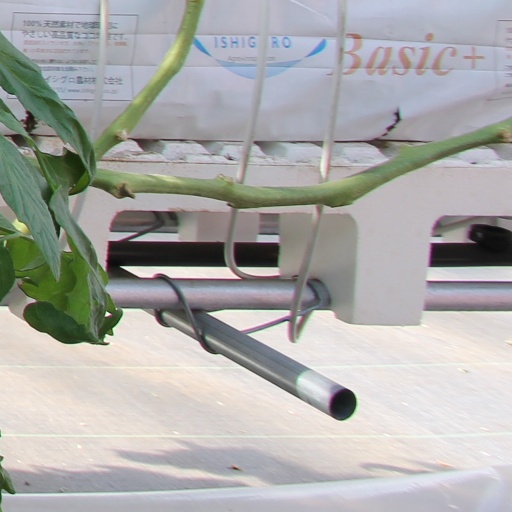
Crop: tomato